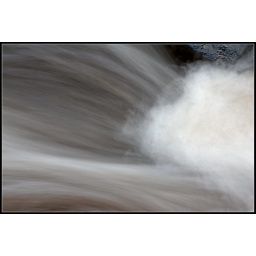
Closeup long exposure shot of water flowing around stones in the Eas Chuil river